Media coverage of North Korea

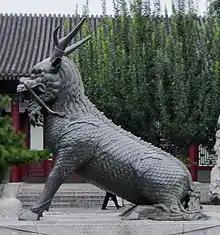
A statue of the mythological "kirin" or "Chinese unicorn", which North Korea never claimed existed

Since the Korean War (1950–1953), North and South Korea have confronted each other over the Korean Demilitarized Zone, with a permanent American garrison force situated in the south. Factual reporting can be a casualty of this cold war. Journalists and media experts in South Korea have concluded that political hostility distorts media coverage. According to Damin Jung of "NK News" writing in 2017, South Korea had the potential to deliver accurate reportage, but was in fact the source of some of the most unreliable coverage. Journalists operated according to a wartime mindset, which moderated in times of detente. Overall, reporting was strongly influenced by the political climate in South Korea. South Korean journalists were generally prohibited from accessing North Korean media and few have been to the North. Reports were shallow and poorly researched. Corrections to reports about North Korea were practically unknown in South Korea.